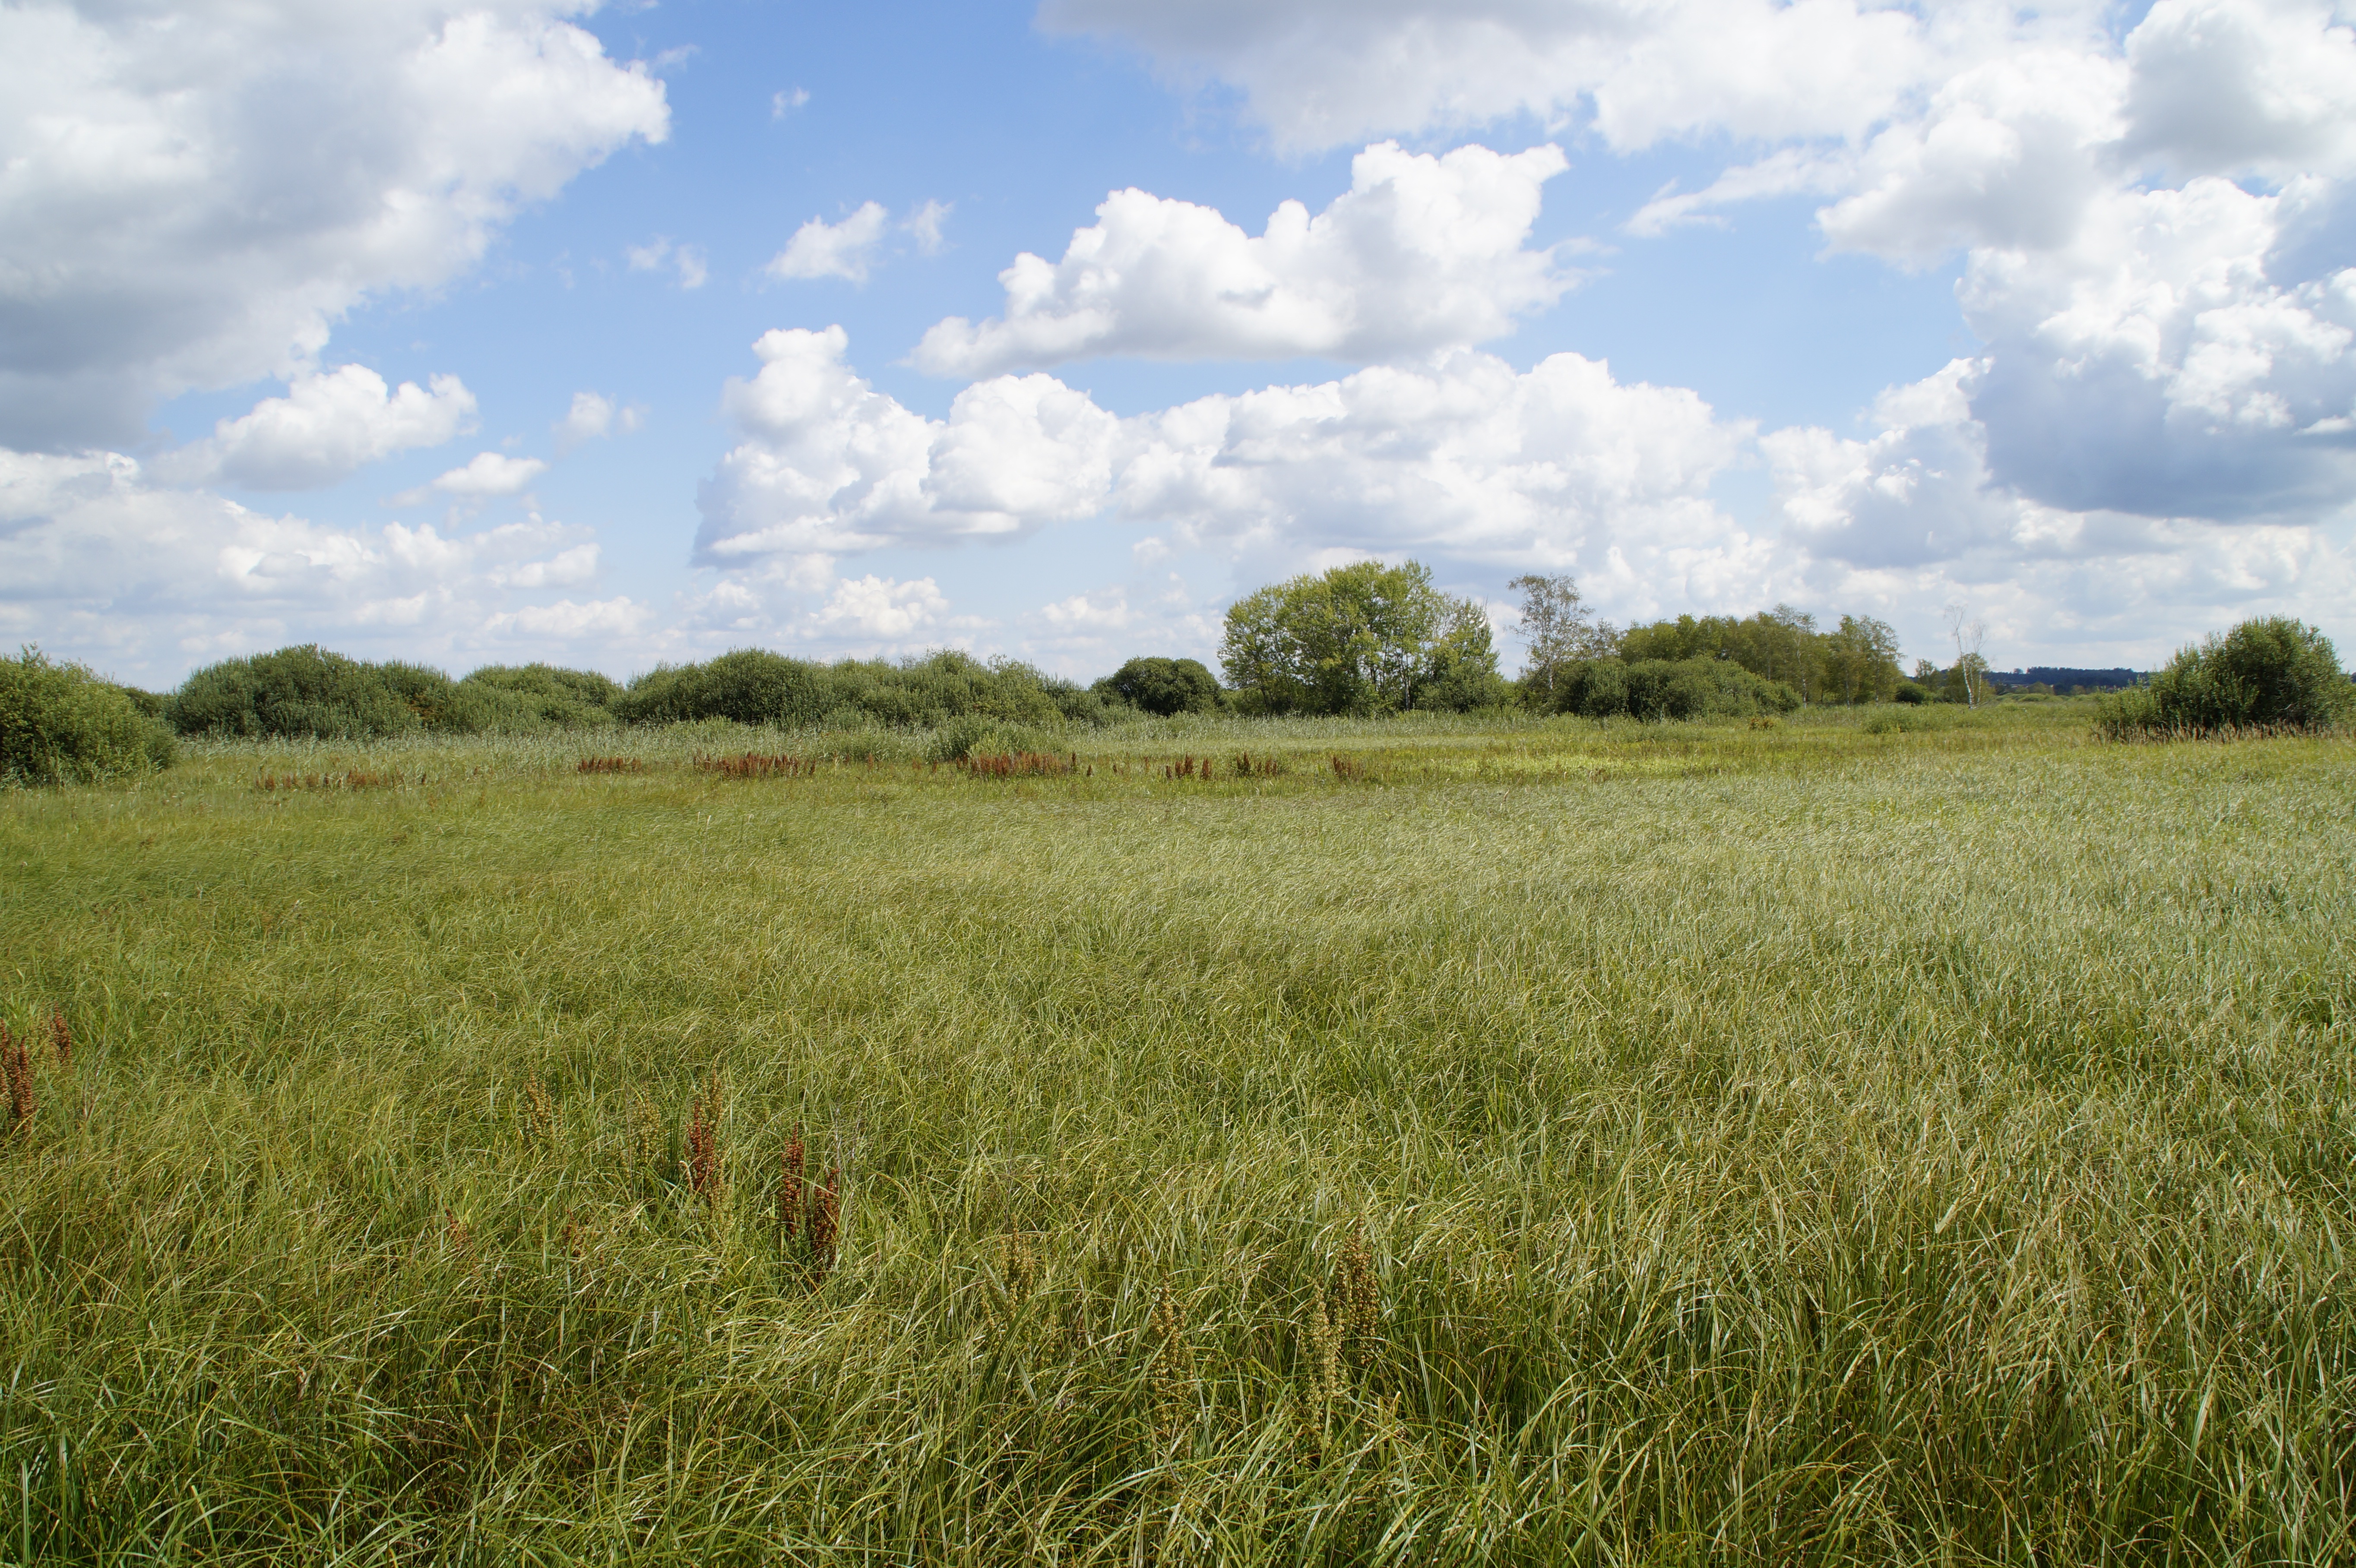
landscape, nature, grass, marsh, wetlands, swamp, sky, field, farm, lawn, meadow, prairie, summer, reed, idyllic, crop, pasture, grazing, soil, rest, agriculture, savanna, plain, moor, grassland, wetland, plantation, plateau, germany, habitat, moist, idyll, ecosystem, moorland, nature conservation, recovery, steppe, rural area, recover, nature reserve, southern germany, paddy field, spring lake, baden wurttemberg, ried reported, natural environment, geographical feature, grass family, land lot